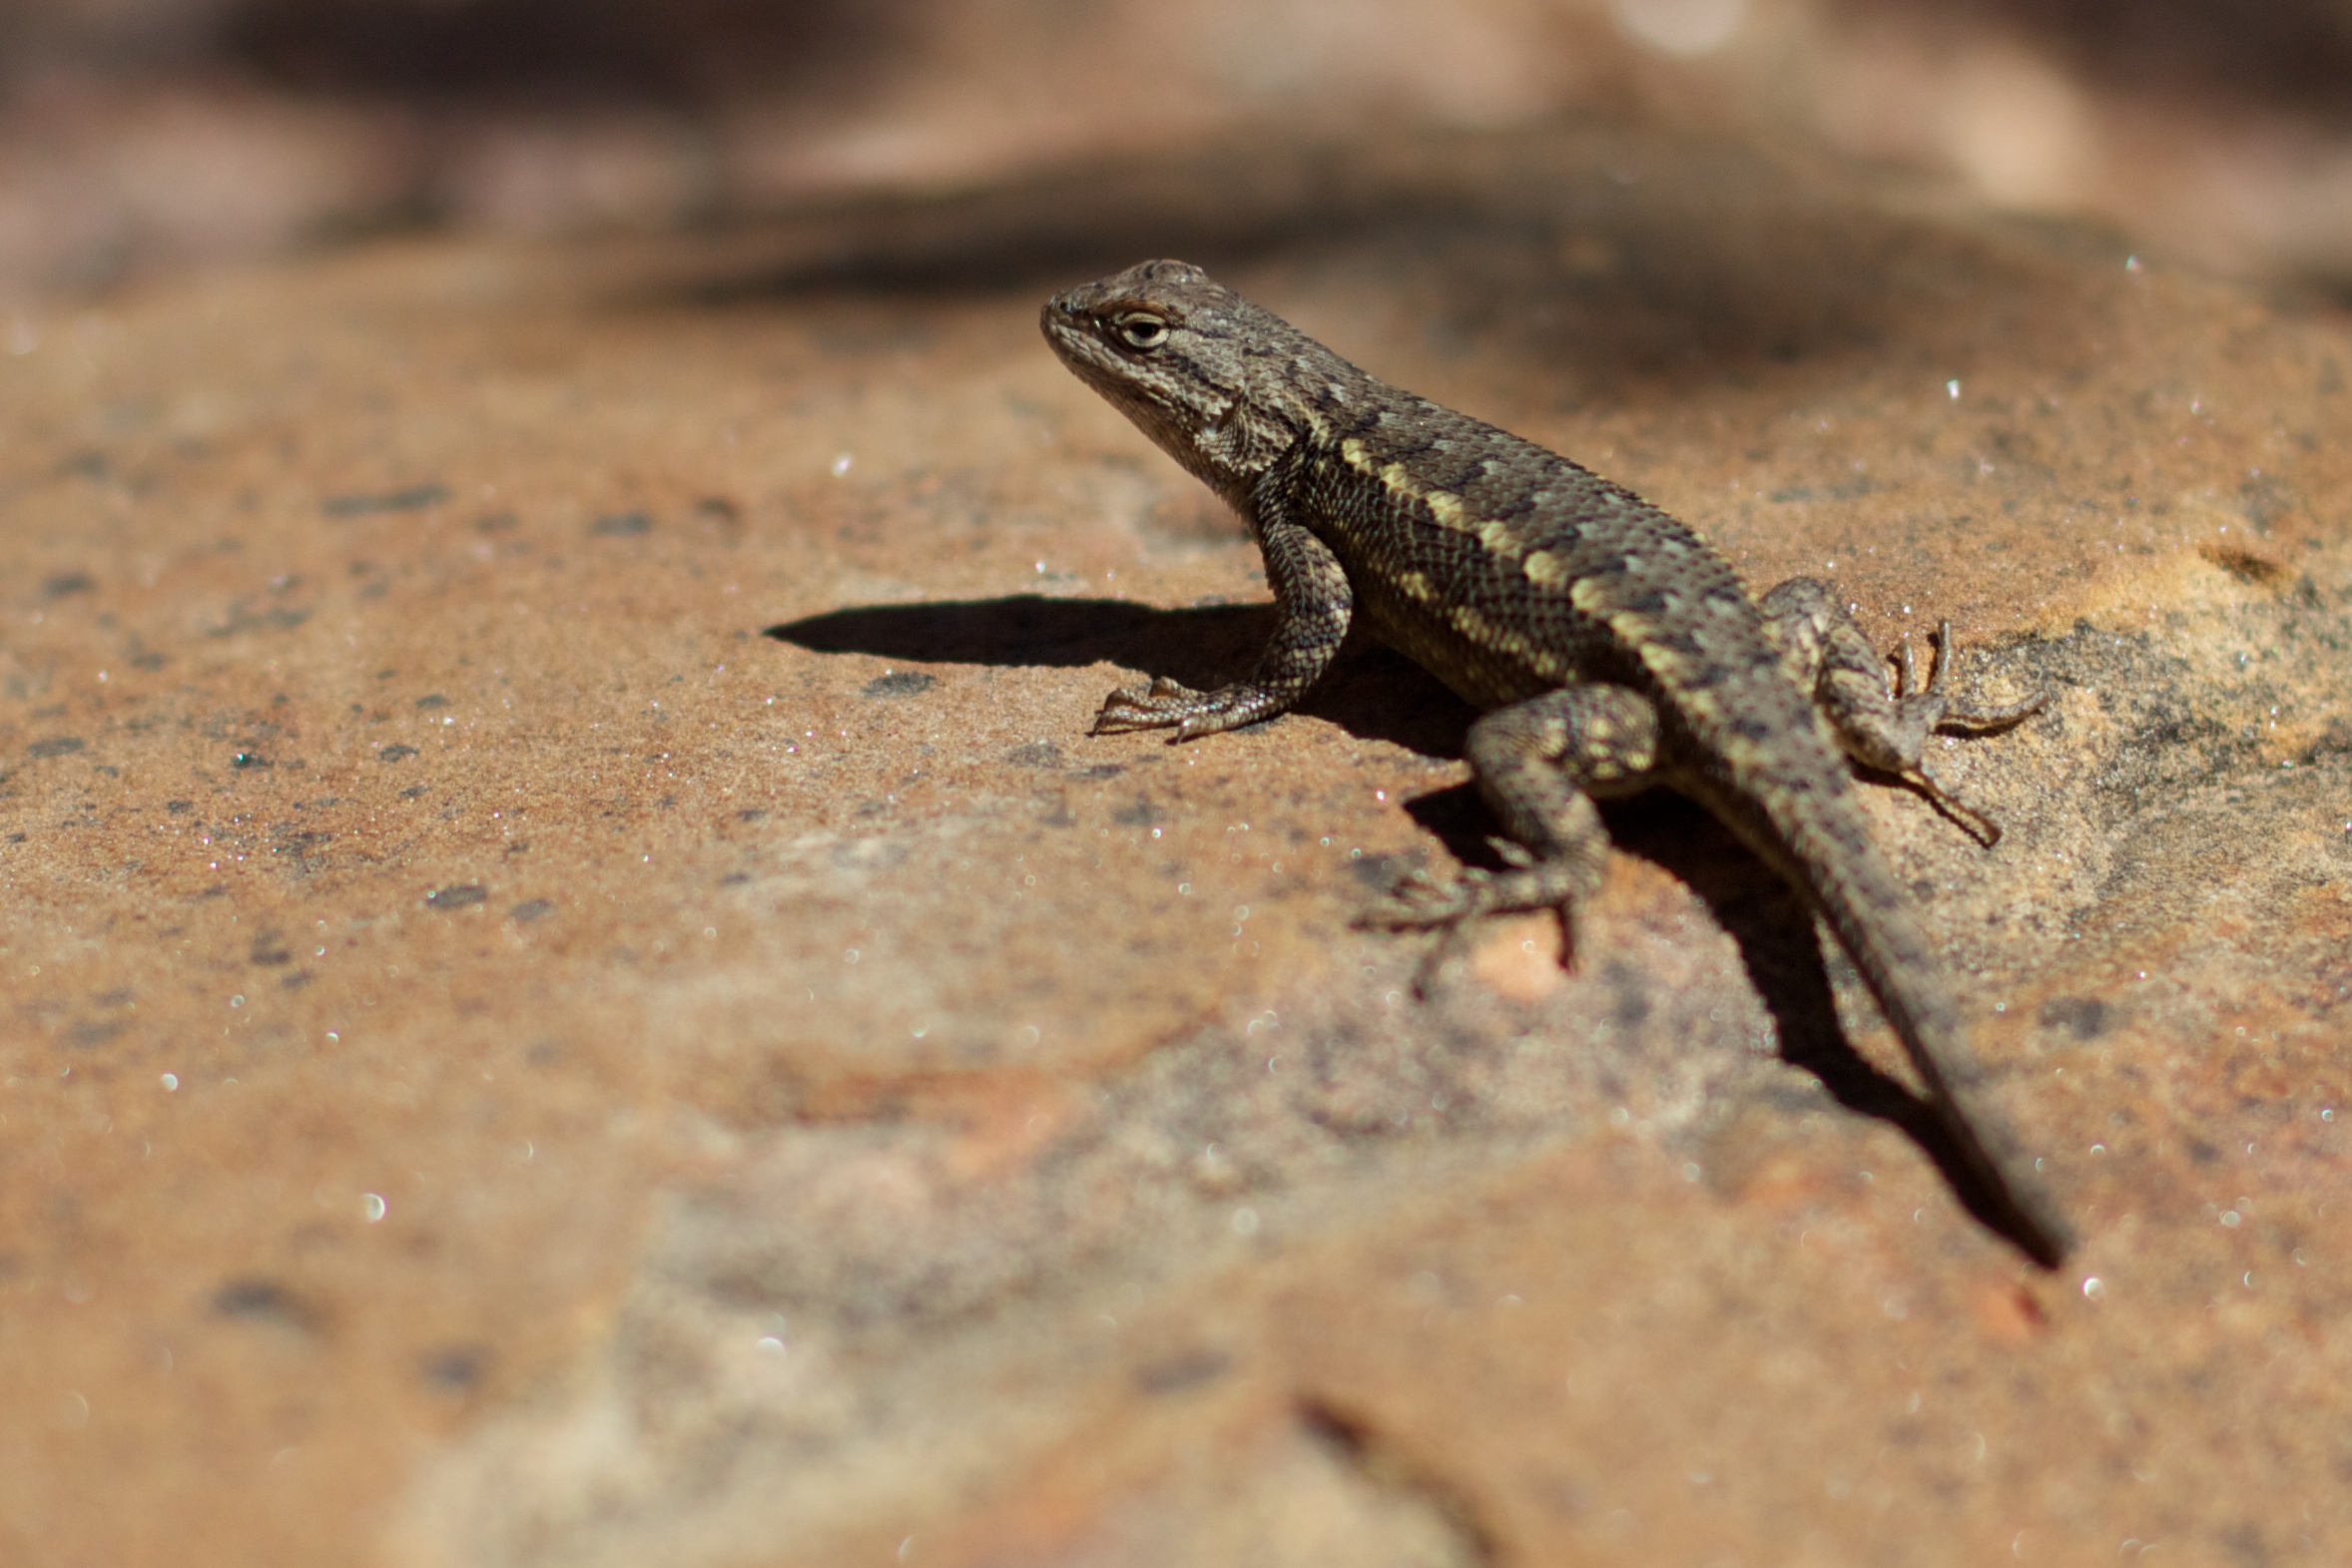
wildlife, reptile, amphibian, fauna, lizard, gecko, vertebrate, newt, agamidae, agama, scaled reptile, salamandridae, lacertidae, lissotriton, smooth newt